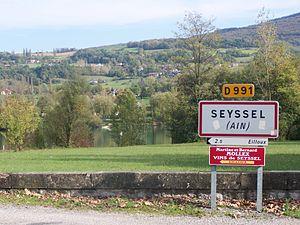
Panneau annonçant l'entrée dans la partie Ain de la commune de Seyssel située à la fois dans l'Ain et en Haute-Savoie selon la rive du Rhône.
Seyssel est une commune française située dans le département de l'Ain, en région Auvergne-Rhône-Alpes. Les habitants de Seyssel sont appelés les Seysselans.
Le seyssel, ou vin de Seyssel, est un vin blanc français d'appellation d'origine contrôlée produit à cheval sur le vignoble du Bugey et celui de Savoie. Il s'agit d'un vin soit tranquille et sec soit mousseux, qui bénéficie d'une AOC communale depuis le 11 février 1942. Il représente environ 5 % de la production du vignoble de Savoie avec environ 2 500 hectolitres annuels.